FDA Food Safety Modernization Act

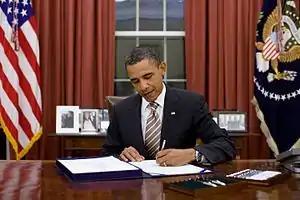
President Obama signs FSMA into law.

The first version of the law, the Food Safety Enhancement Act, passed the House on June 9, 2009. However, negotiations with the Senate led to the final product, the "Food Safety and Modernization Act." The bill was passed by the Senate in November 2010 by a vote of 73–25. However, because of a tax provision added to the bill, (which is constitutionally required to begin in the House), the vote did not count. There was concern that with the short time left in the lame-duck session, the bill would not get the time needed to be voted on and passed. Attempts to add the bill to the continuing resolution for government funding were scrapped over the objection of Senator Tom Coburn. Eventually, however, the Senate moved on December 19, 2010, to pass the fixed bill by unanimous consent by a voice vote. The House went on to approve the bill by a vote of 215 to 144 on December 21, 2010. President Barack Obama signed the bill into law on Tuesday, January 4, 2011.